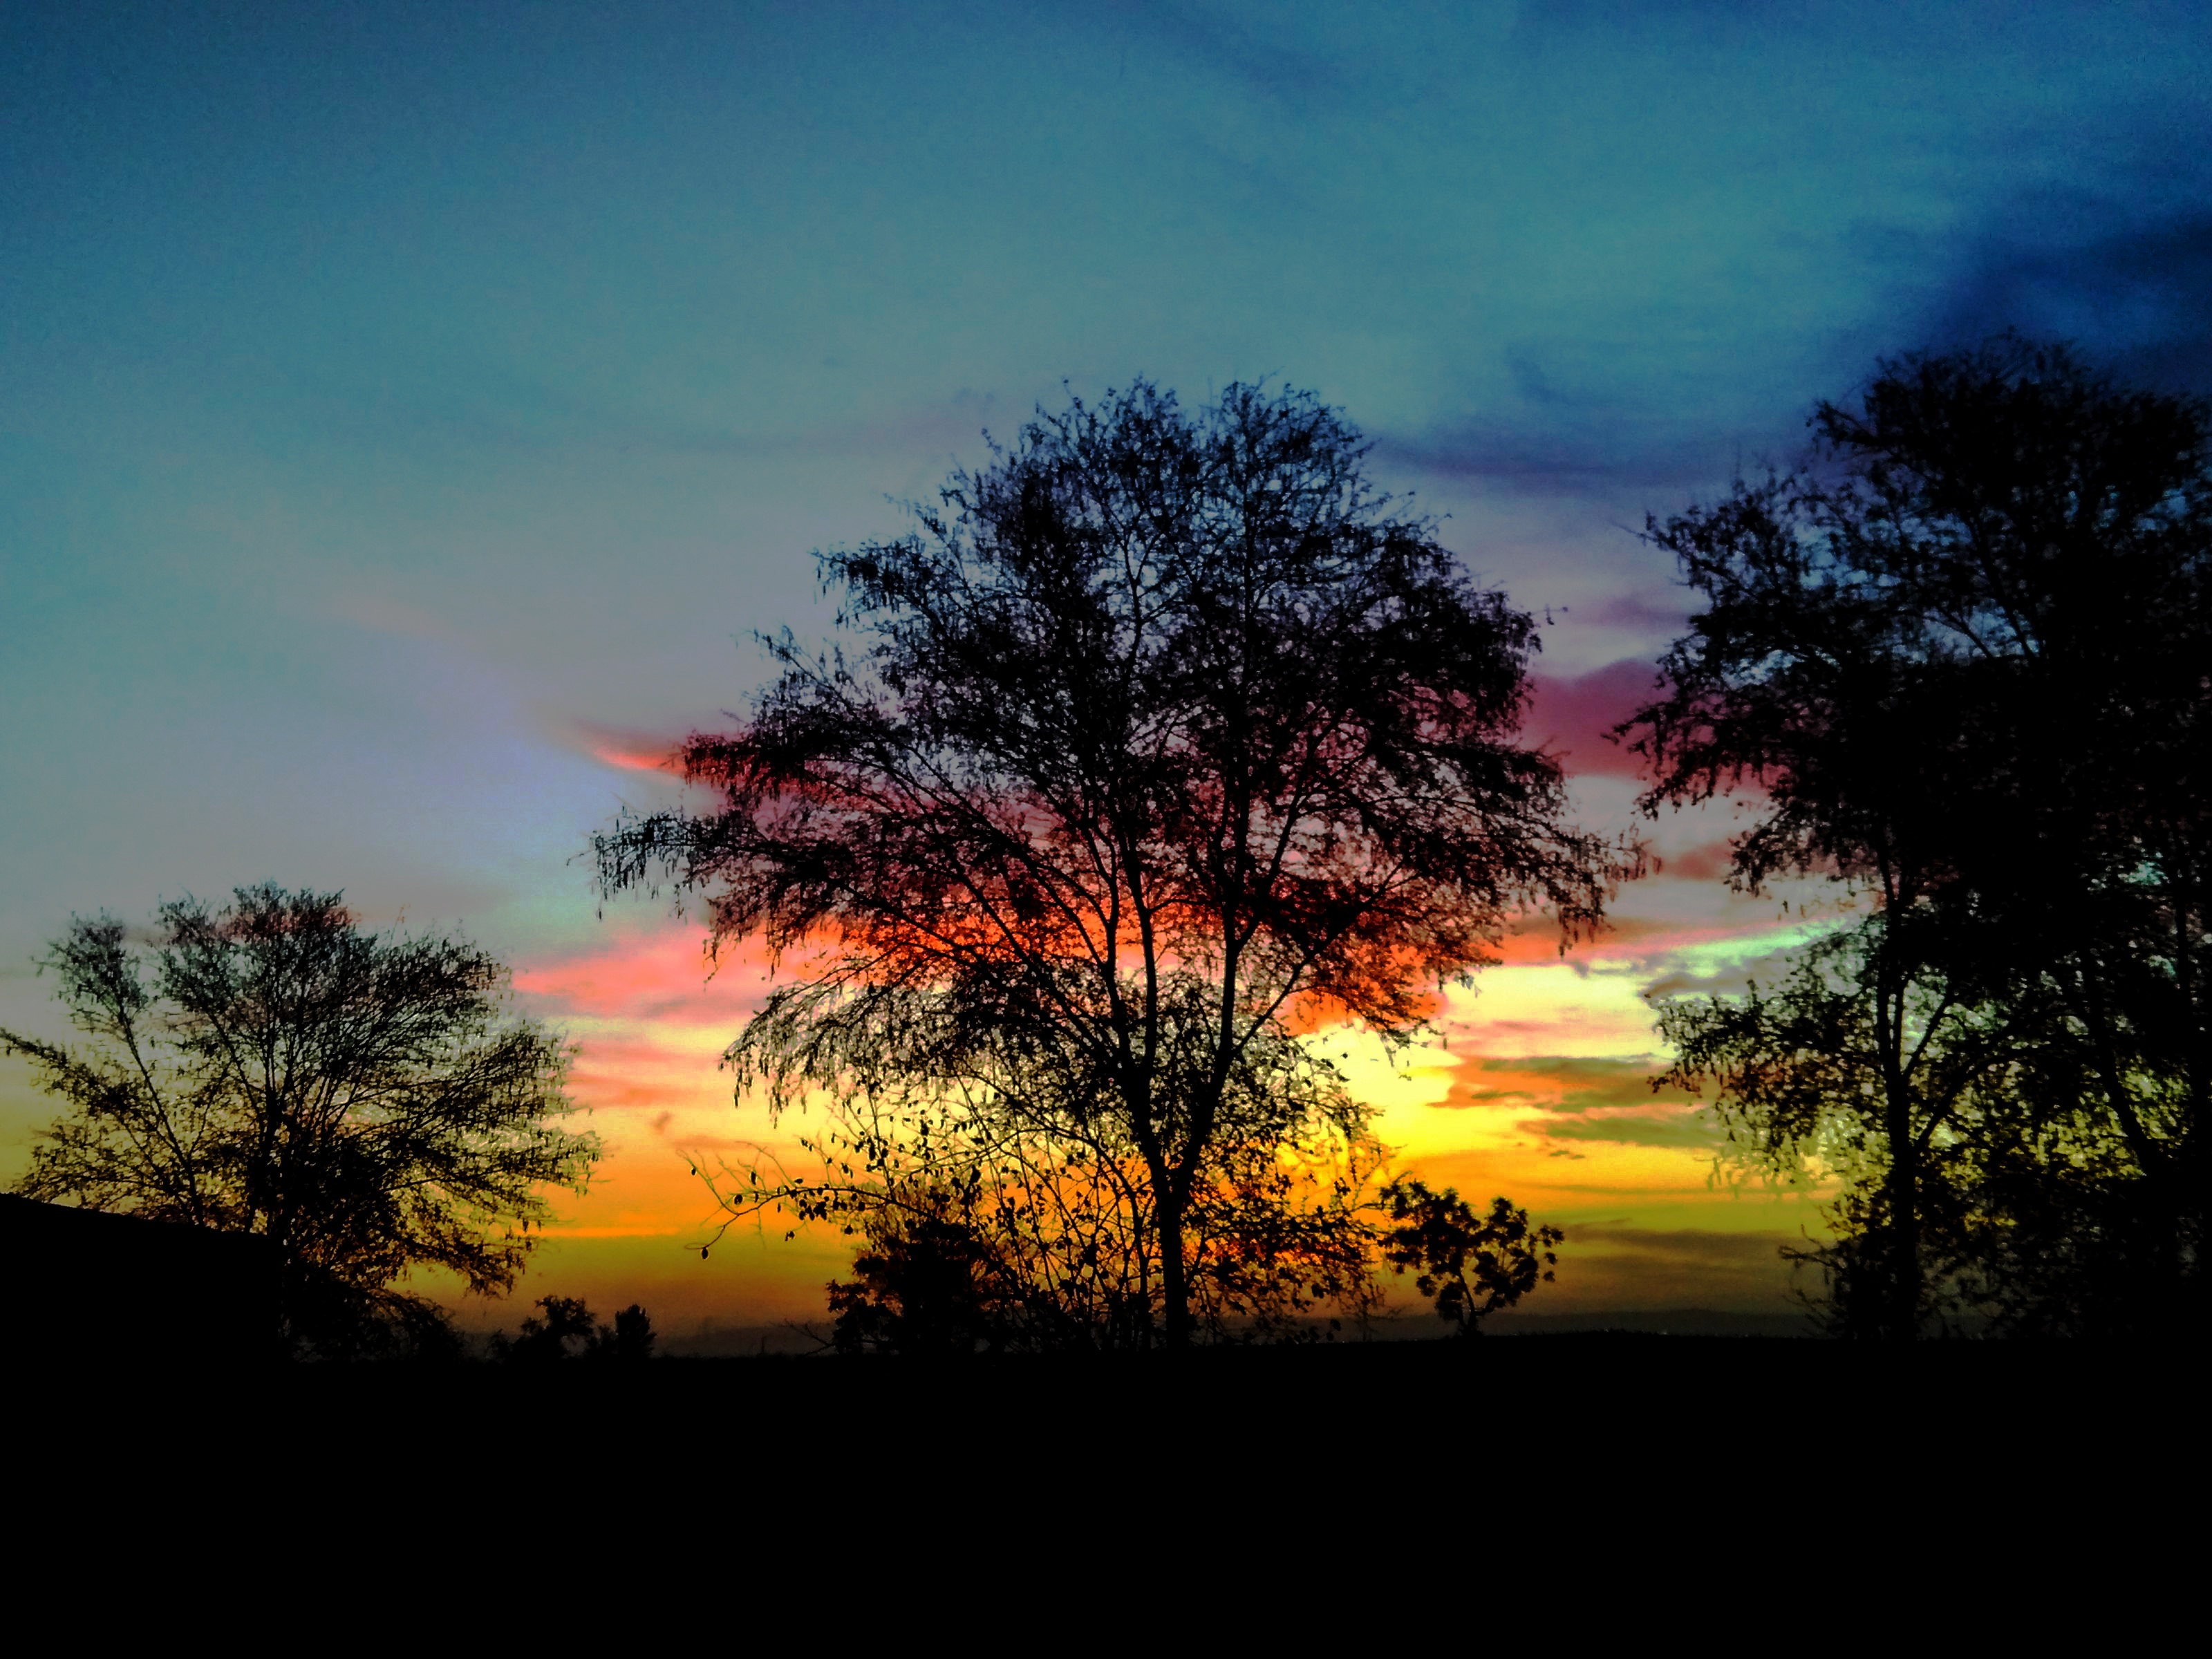
tree, nature, cloud, sky, sunrise, sunset, field, sunlight, morning, dawn, atmosphere, dusk, evening, savanna, afterglow, atmospheric phenomenon, woody plant, red sky at morning